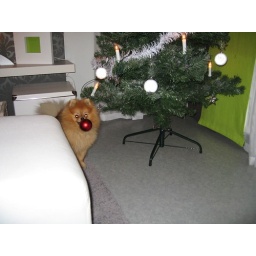
Boz thinks there should be a red ball in the christmas tree.